The Big Honey Hunt

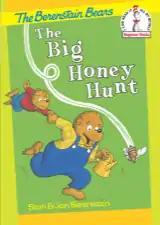
The reissued cover, showing the updated character design of Papa Bear and Brother Bear.

Like later books in the series, "The Big Honey Hunt" focuses on a family of anthropomorphic bears: Papa Bear, Mama Bear, and Small Bear, who was later renamed Brother Bear when Sister Bear arrived in 1974. The Berenstains described the characters thusly: "A bluff, overenthusiastic Papa Bear who wore bib overalls and a plaid shirt and... a wise Mama Bear who wore a blue dress with white polka dots... and a bright, lively little cub". Like other "Berenstain Bears" books, especially other early books in the series, "The Big Honey Hunt" features Papa Bear ignoring the advice of the wise Mama Bear, getting into trouble, and finally relenting. The book, like other early "Berenstain Bears" books, focuses primarily on the relationship between father and son while Mama Bear plays only a secondary role. Later books began to focus more on other relationships, especially after the introduction of Sister Bear.